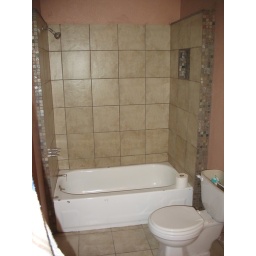
The new tub and tile work in the hallway bathroom (don't worry, the walls aren't pink!)